Athletics at the 2016 Summer Olympics

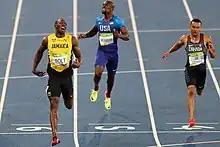
Bolt with his third 200 m victory

The morning final for the third day was the women's marathon, which saw Jemima Sumgong win Kenya's first Olympic gold medal for that event. The race was unusual in that two sets of twins crossed the line together: North Korea's Kim Hye-song and Kim Hye-gyong took tenth and eleventh while Germans Anna and Lisa Hahner were 81st and 82nd. Furthermore, Estonia's Lily, Leila and Liina Luik became the first triplets to feature in an Olympic final. In the women's triple jump Caterine Ibargüen won Colombia's first Olympic gold medal in athletics. As the first Olympics to be held in South America, Ibargüen became the first Olympic athletics champion from South America to be crowned on South American soil. Brazil's Thiago Braz da Silva became the second two days later. By the conclusion of the Olympics, Ibargüen, Yulimar Rojas (who finished second to Ibargüen) and da Silva were the only medalists from continental South America. Usain Bolt achieved the feat fellow Jamaican Fraser-Pryce had failed to do one day earlier by taking his third straight Olympic 100 m title. This made him the most decorated athlete in the 100 metres at the Olympics. South Africa's Wayde van Niekerk provided the second world record performance of the athletics programme with his win of the men's 400 metres in 43.03 seconds. This knocked 0.15 seconds of Michael Johnson's time which had gone unbeaten since 1999.